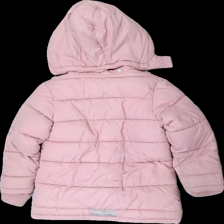
View: back
Type: Outerwear
Category: Children
Brand: Kappahl
Colors: Pink, White
Material: 100% polyester
Cut: Regular, Long
Size: 128
Season: All
Price range: 50-100
Recommended usage: Reuse